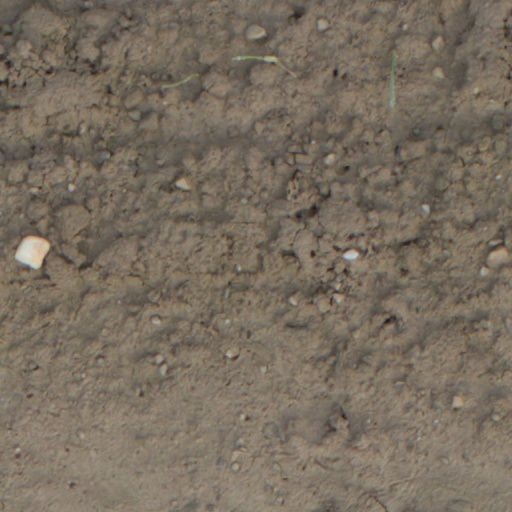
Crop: wheat